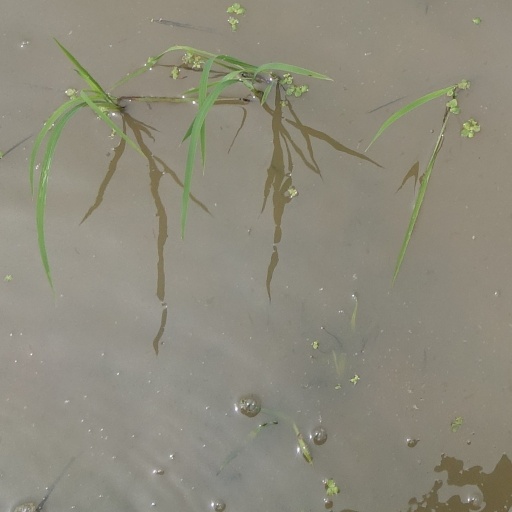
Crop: rice